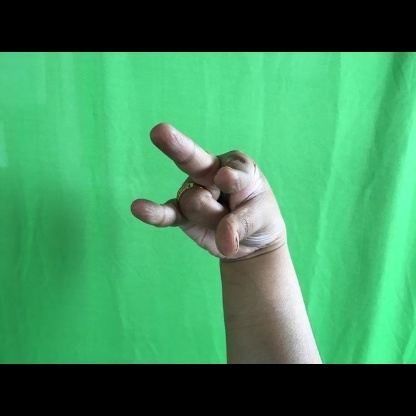
Mudra: Kangulam